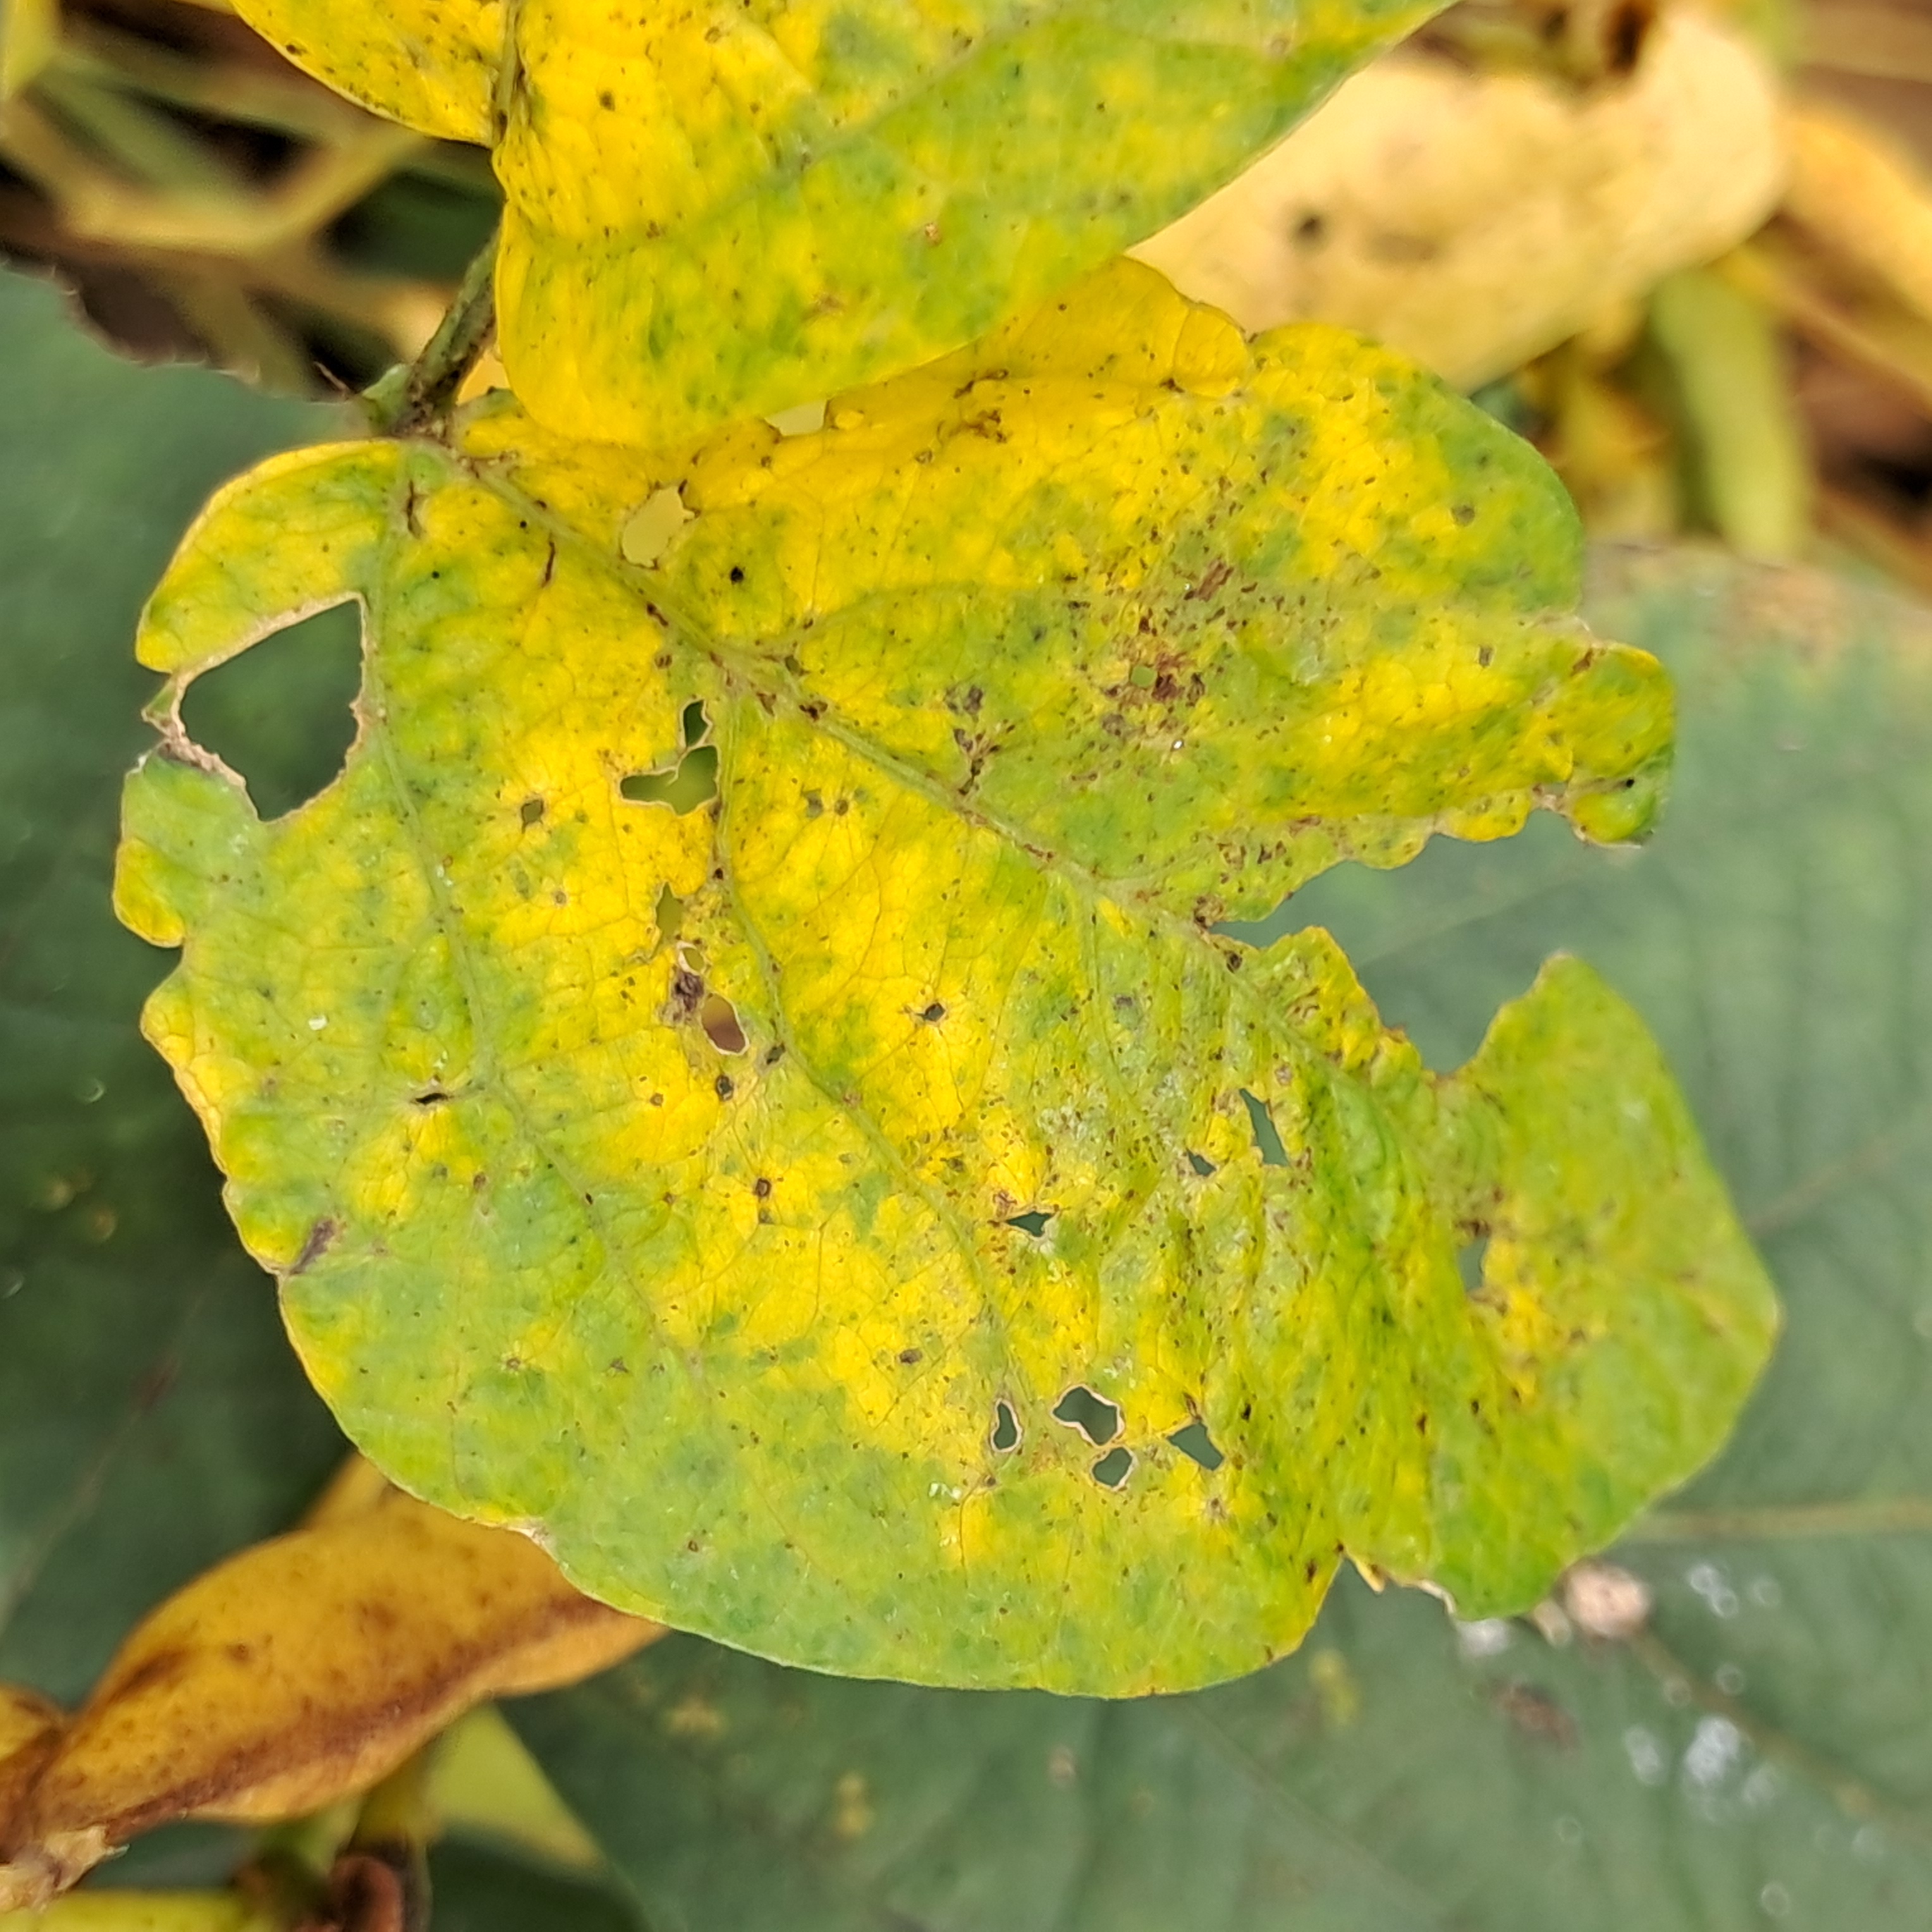
Label: Rust